Bernard Naudin

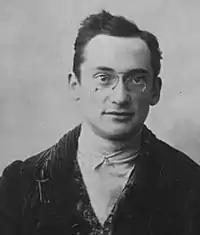
Bernard Naudin (date unknown)

Bernard Étienne Hubert Naudin (11 November 1876, Châteauroux - 7 March 1946, Paris) was a French painter, designer, caricaturist, and engraver.